Modem

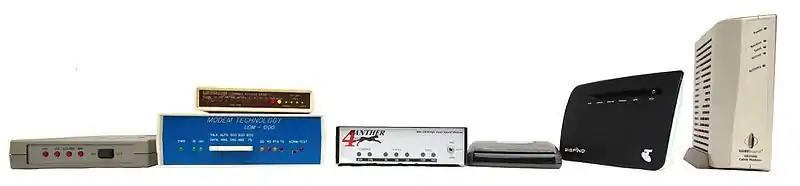
Collection of modems once used in Australia, including dial-up, DSL, and cable modems

Modems grew out of the need to connect teleprinters over ordinary phone lines instead of the more expensive leased lines which had previously been used for current loop–based teleprinters and automated telegraphs. The earliest devices which satisfy the definition of a modem may have been the multiplexers used by news wire services in the 1920s.